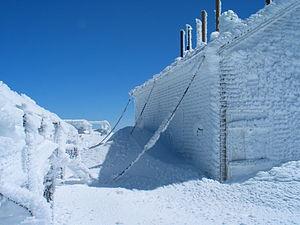
Le mont Washington est le point culminant du Nord-Est des États-Unis avec une altitude de 1 916 mètres. Il se situe dans les montagnes Blanches dans le comté de Coos. La plus grande partie du mont se situe dans la forêt nationale de White Mountain et le parc d'État du Mont-Washington.